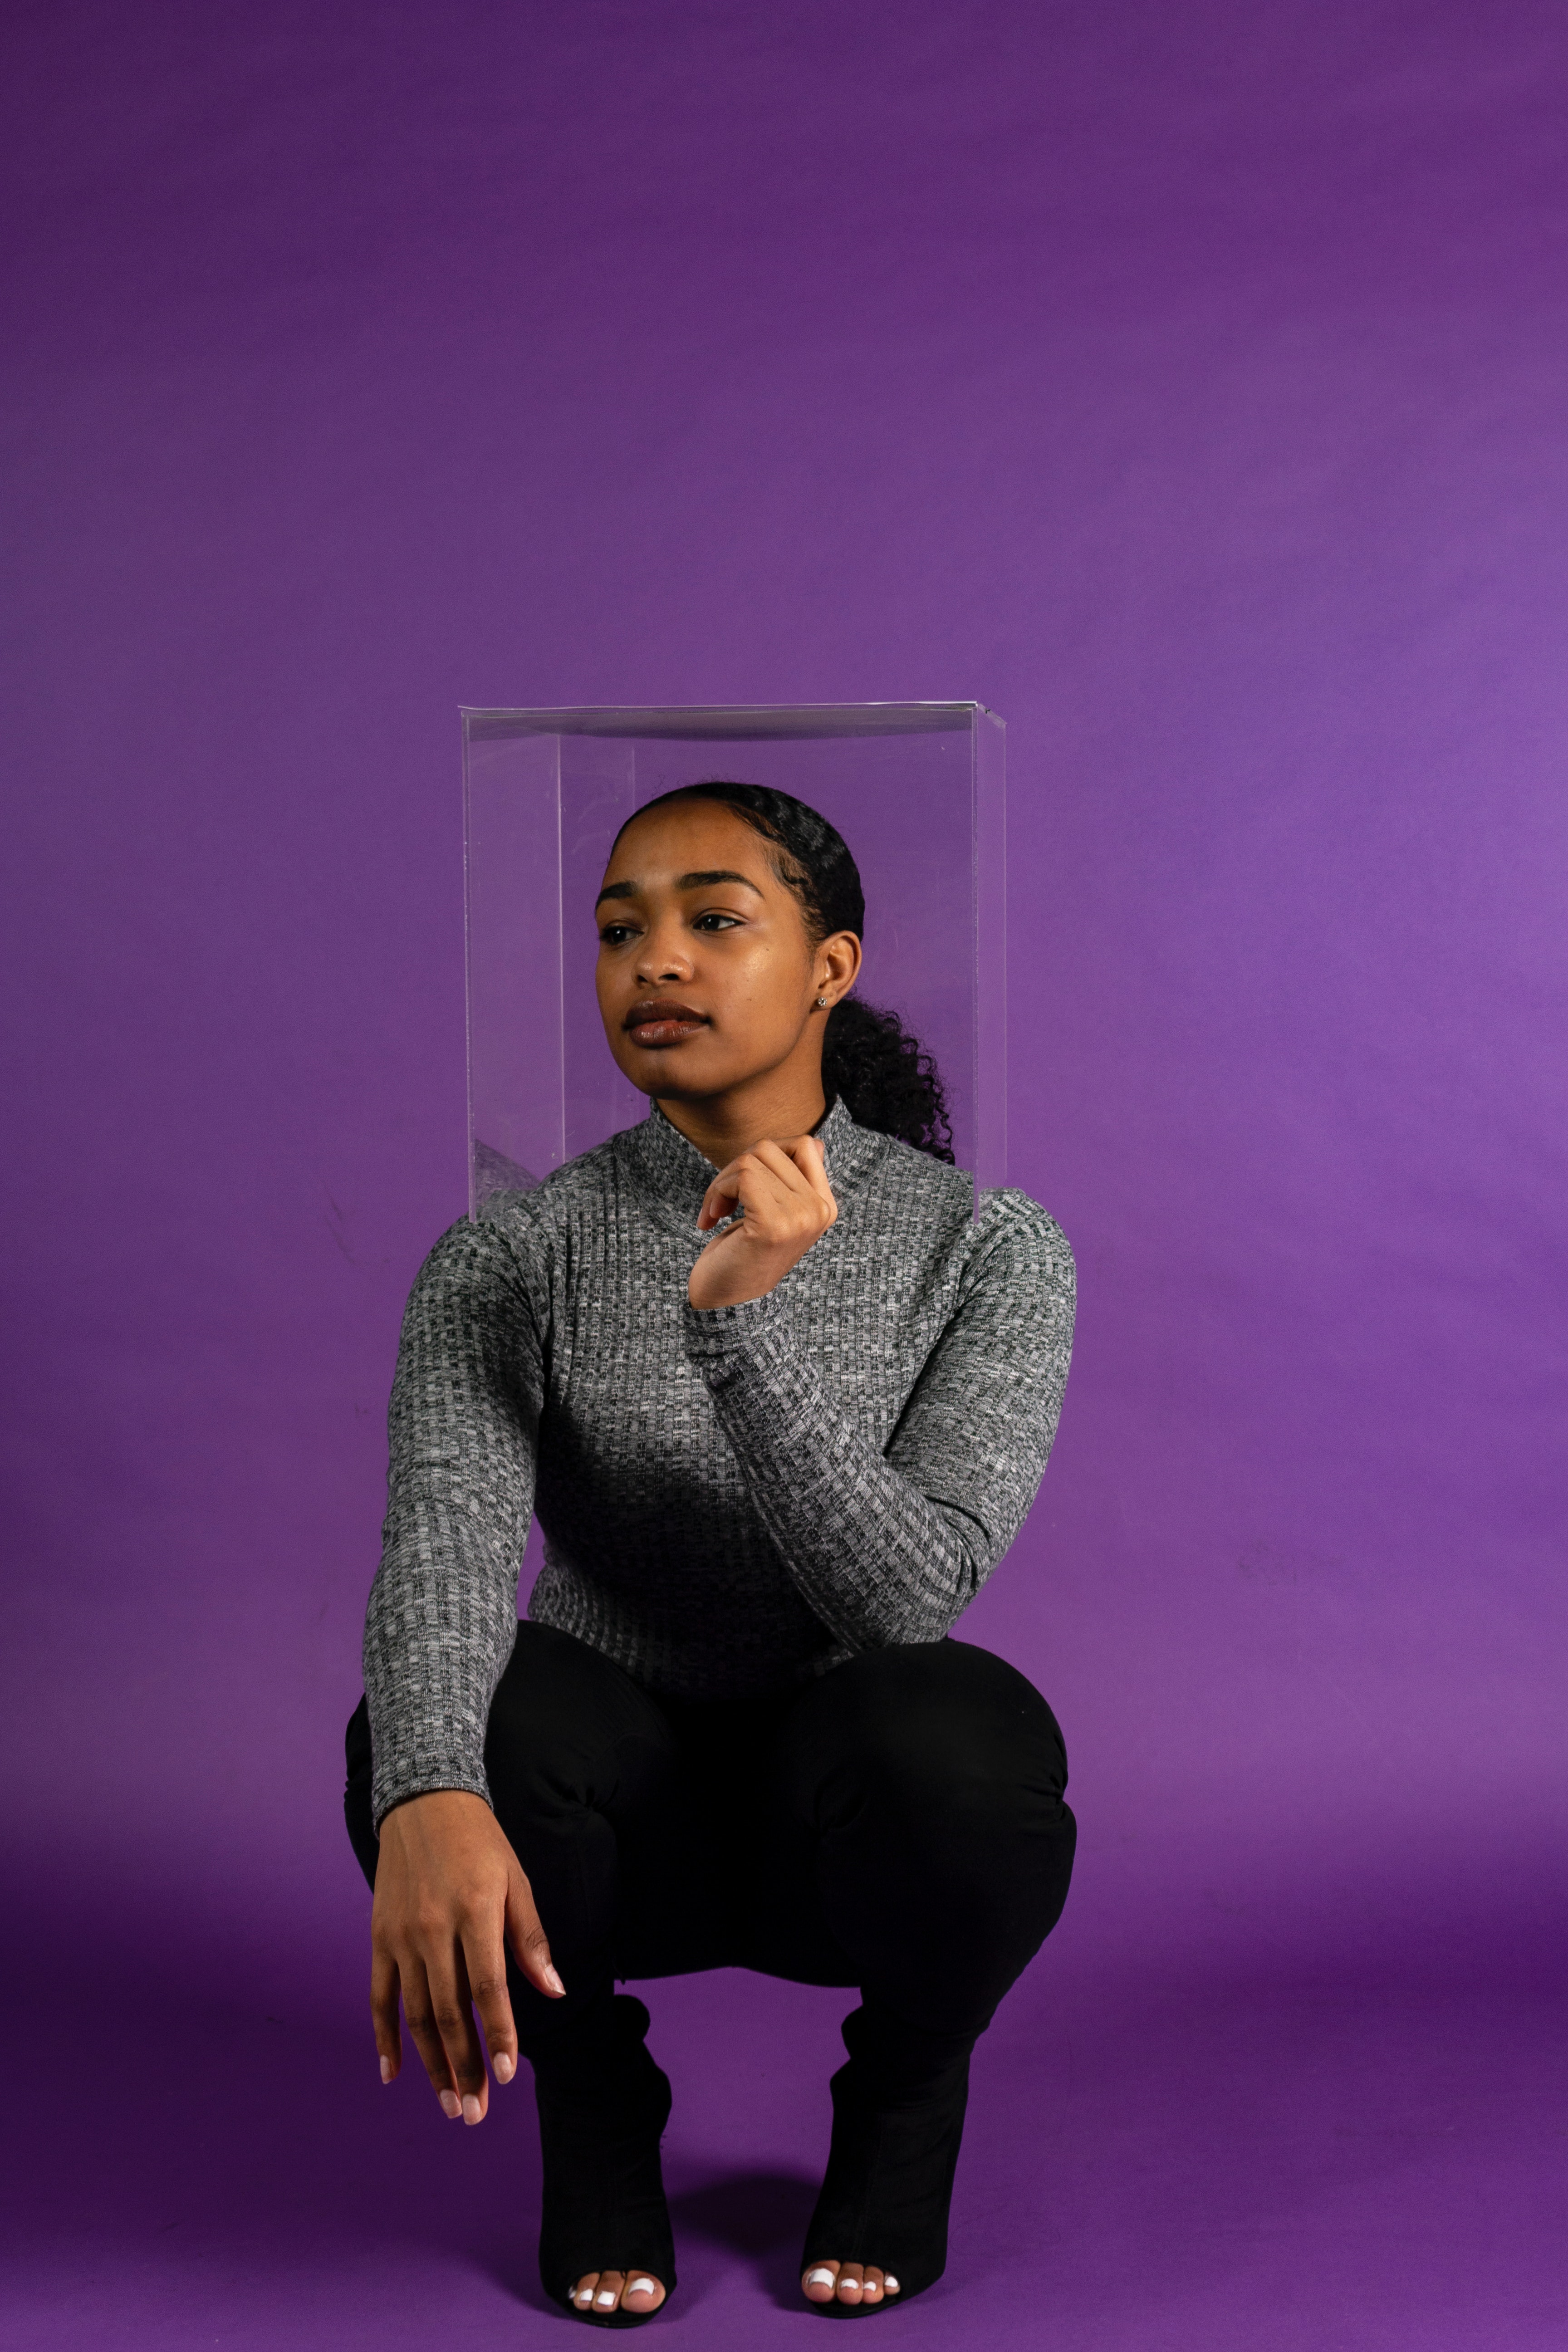
purple, pink, sitting, violet, photography, performance, magenta